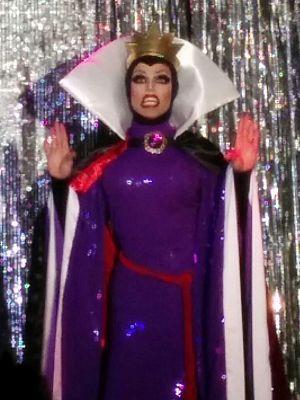
Thomas White, plus connu sous le nom de scène Morgan McMichaels, est une drag queen scotto-américaine. Elle est principalement pour avoir participé à la seconde saison de RuPaul's Drag Race, ainsi qu'à la troisième saison de RuPaul's Drag Race: All Stars.